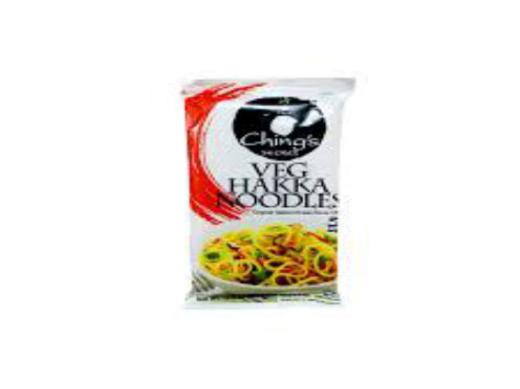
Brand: ching's secret
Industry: Food